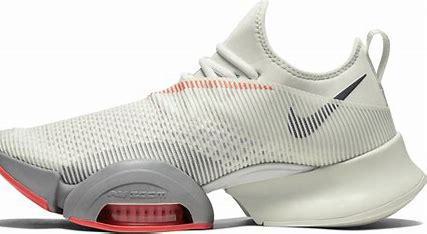
Brand: Nike
Model: Air Zoom Superrep